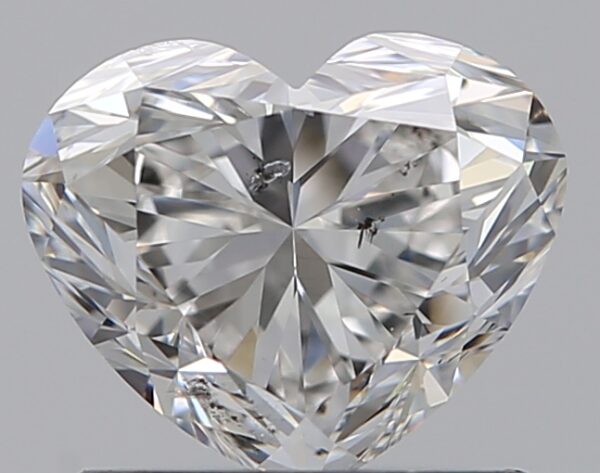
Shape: heart
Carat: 0.9
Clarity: SI2
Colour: G
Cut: EX
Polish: EX
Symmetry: EX
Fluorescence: F
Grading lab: GIA
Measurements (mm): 5.55 x 6.6 x 3.98